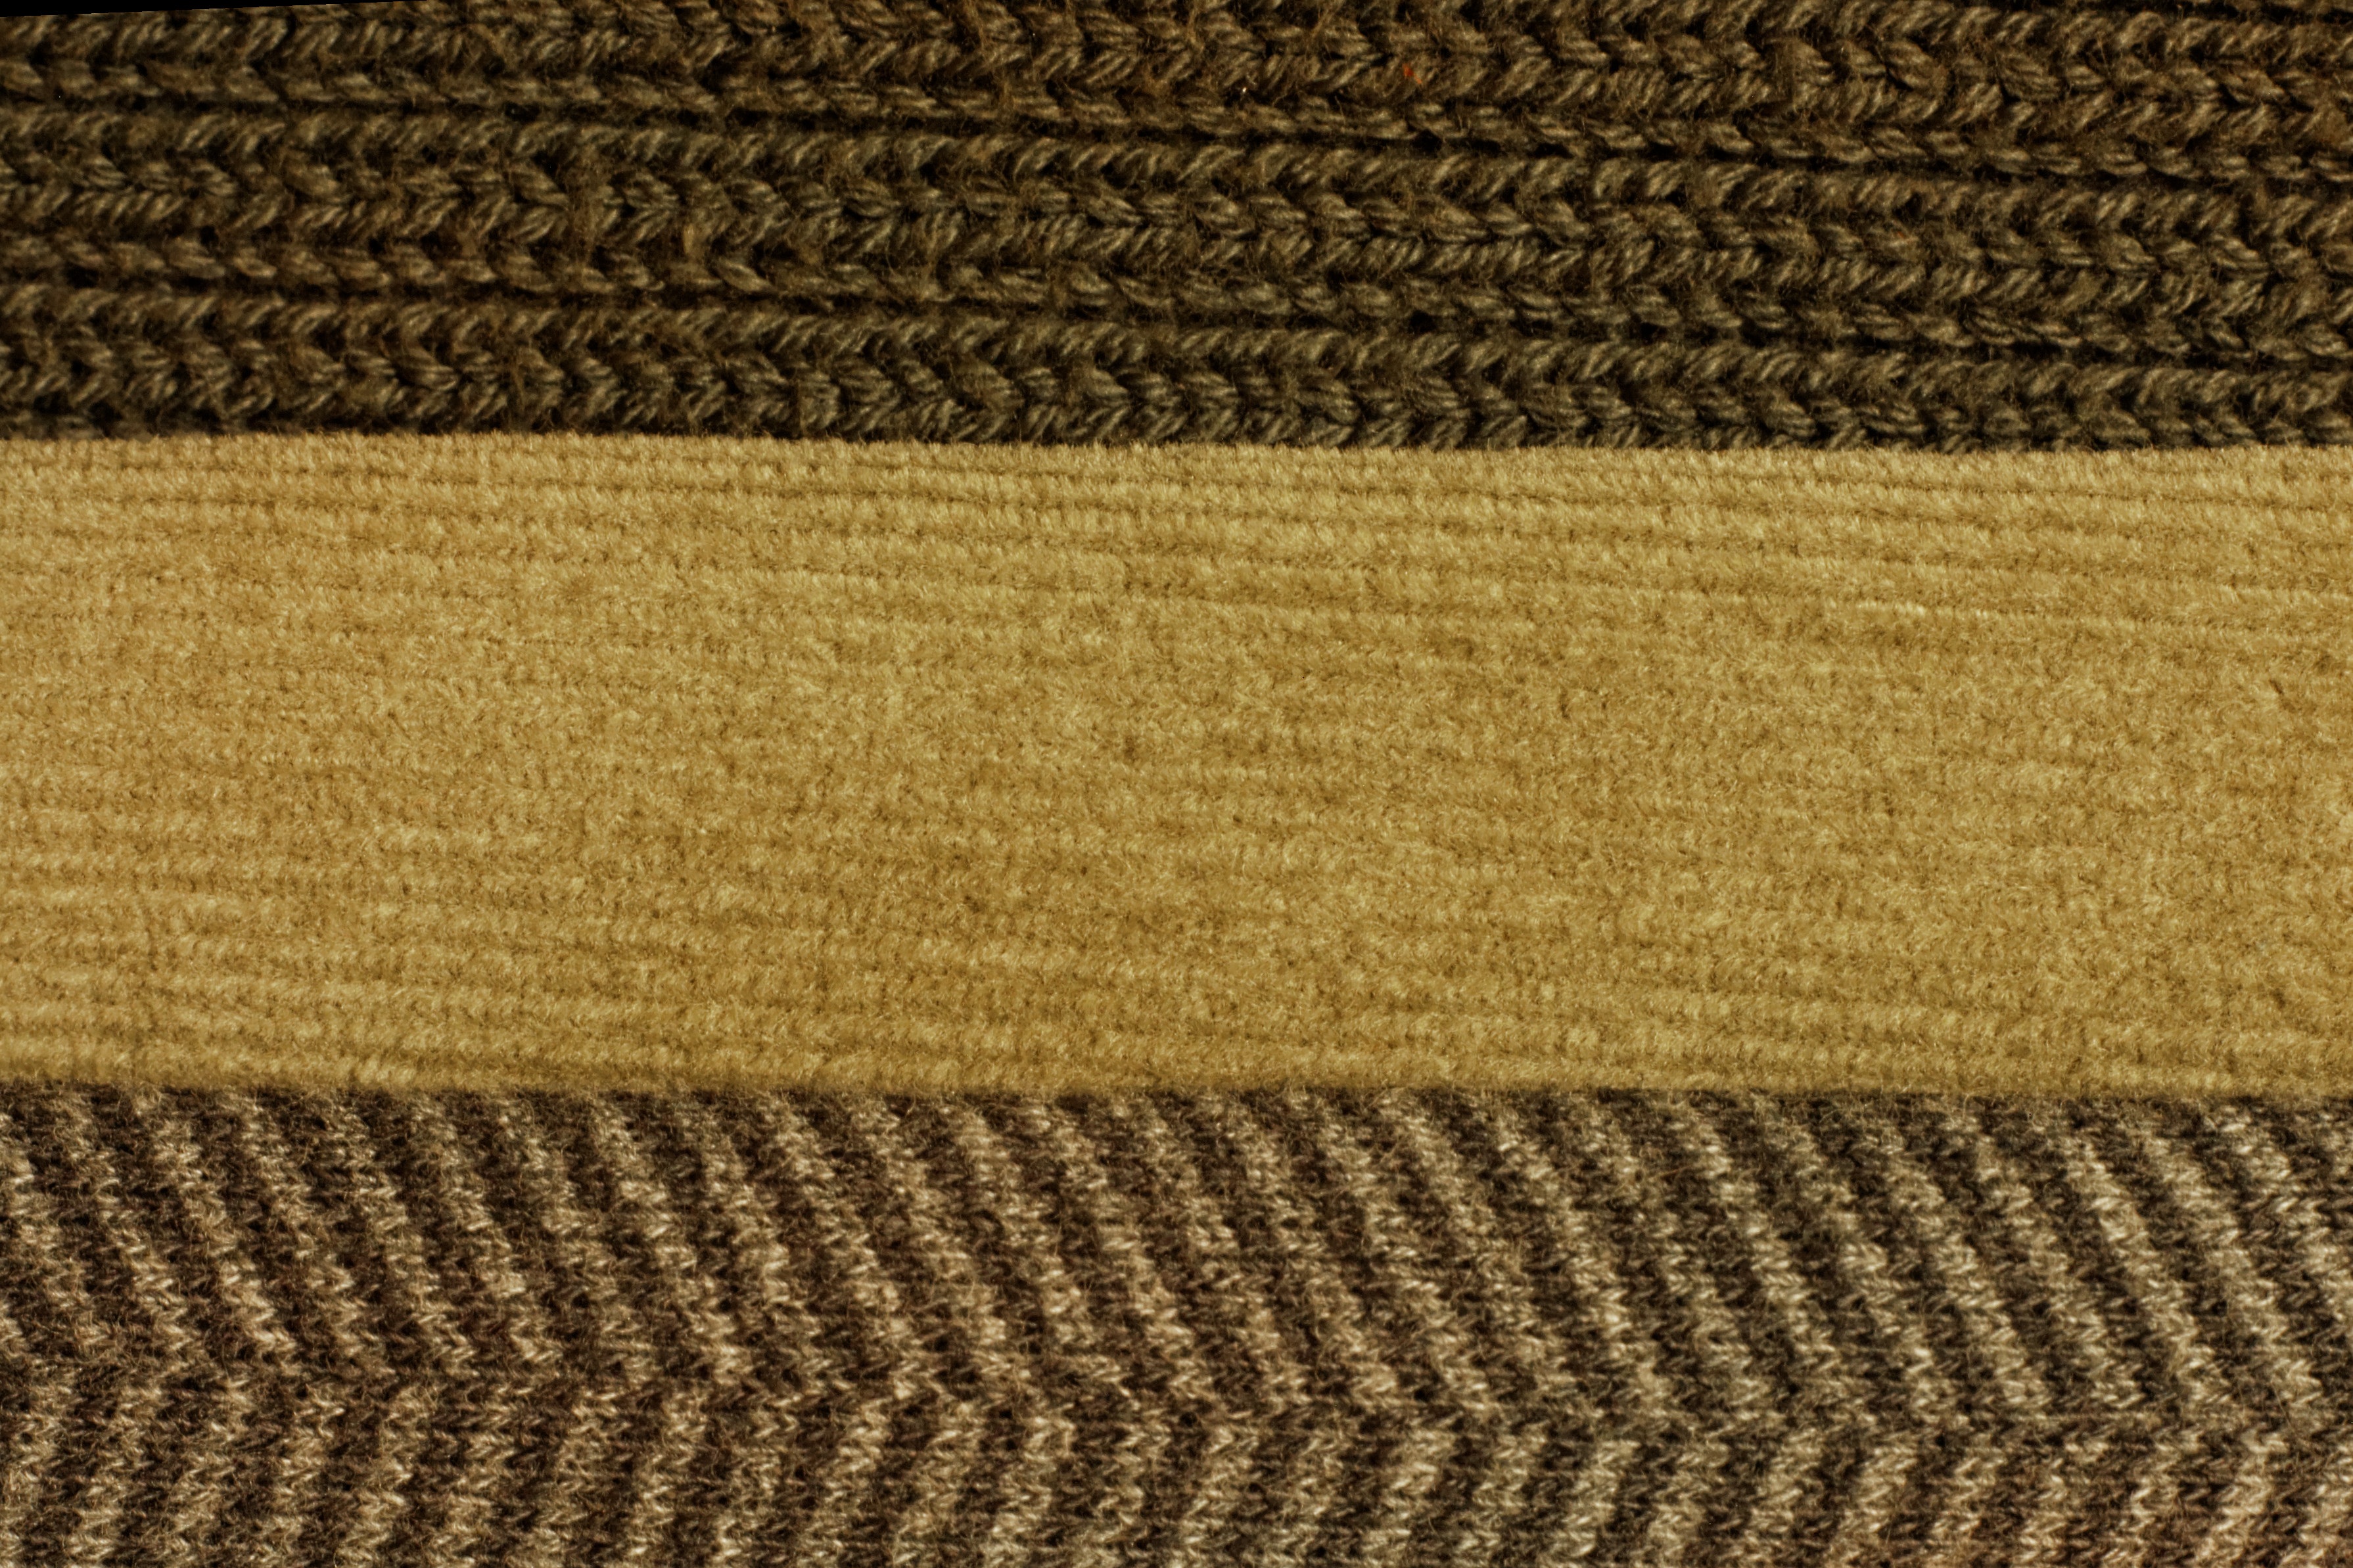
texture, pattern, brown, clothing, cloth, wool, material, fabric, textile, art, design, carpet, style, cotton, woven, flooring